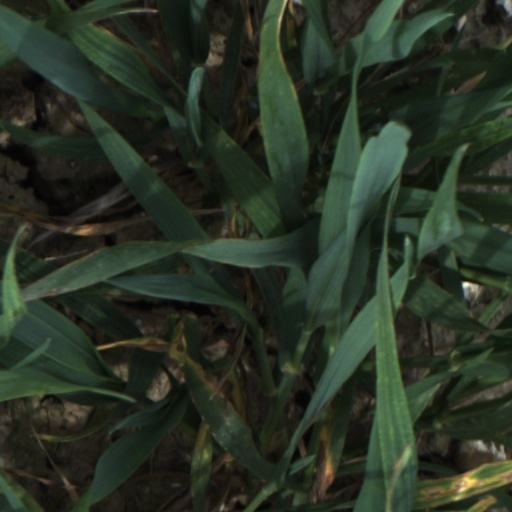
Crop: wheat